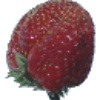
Label: strawberry_wedge